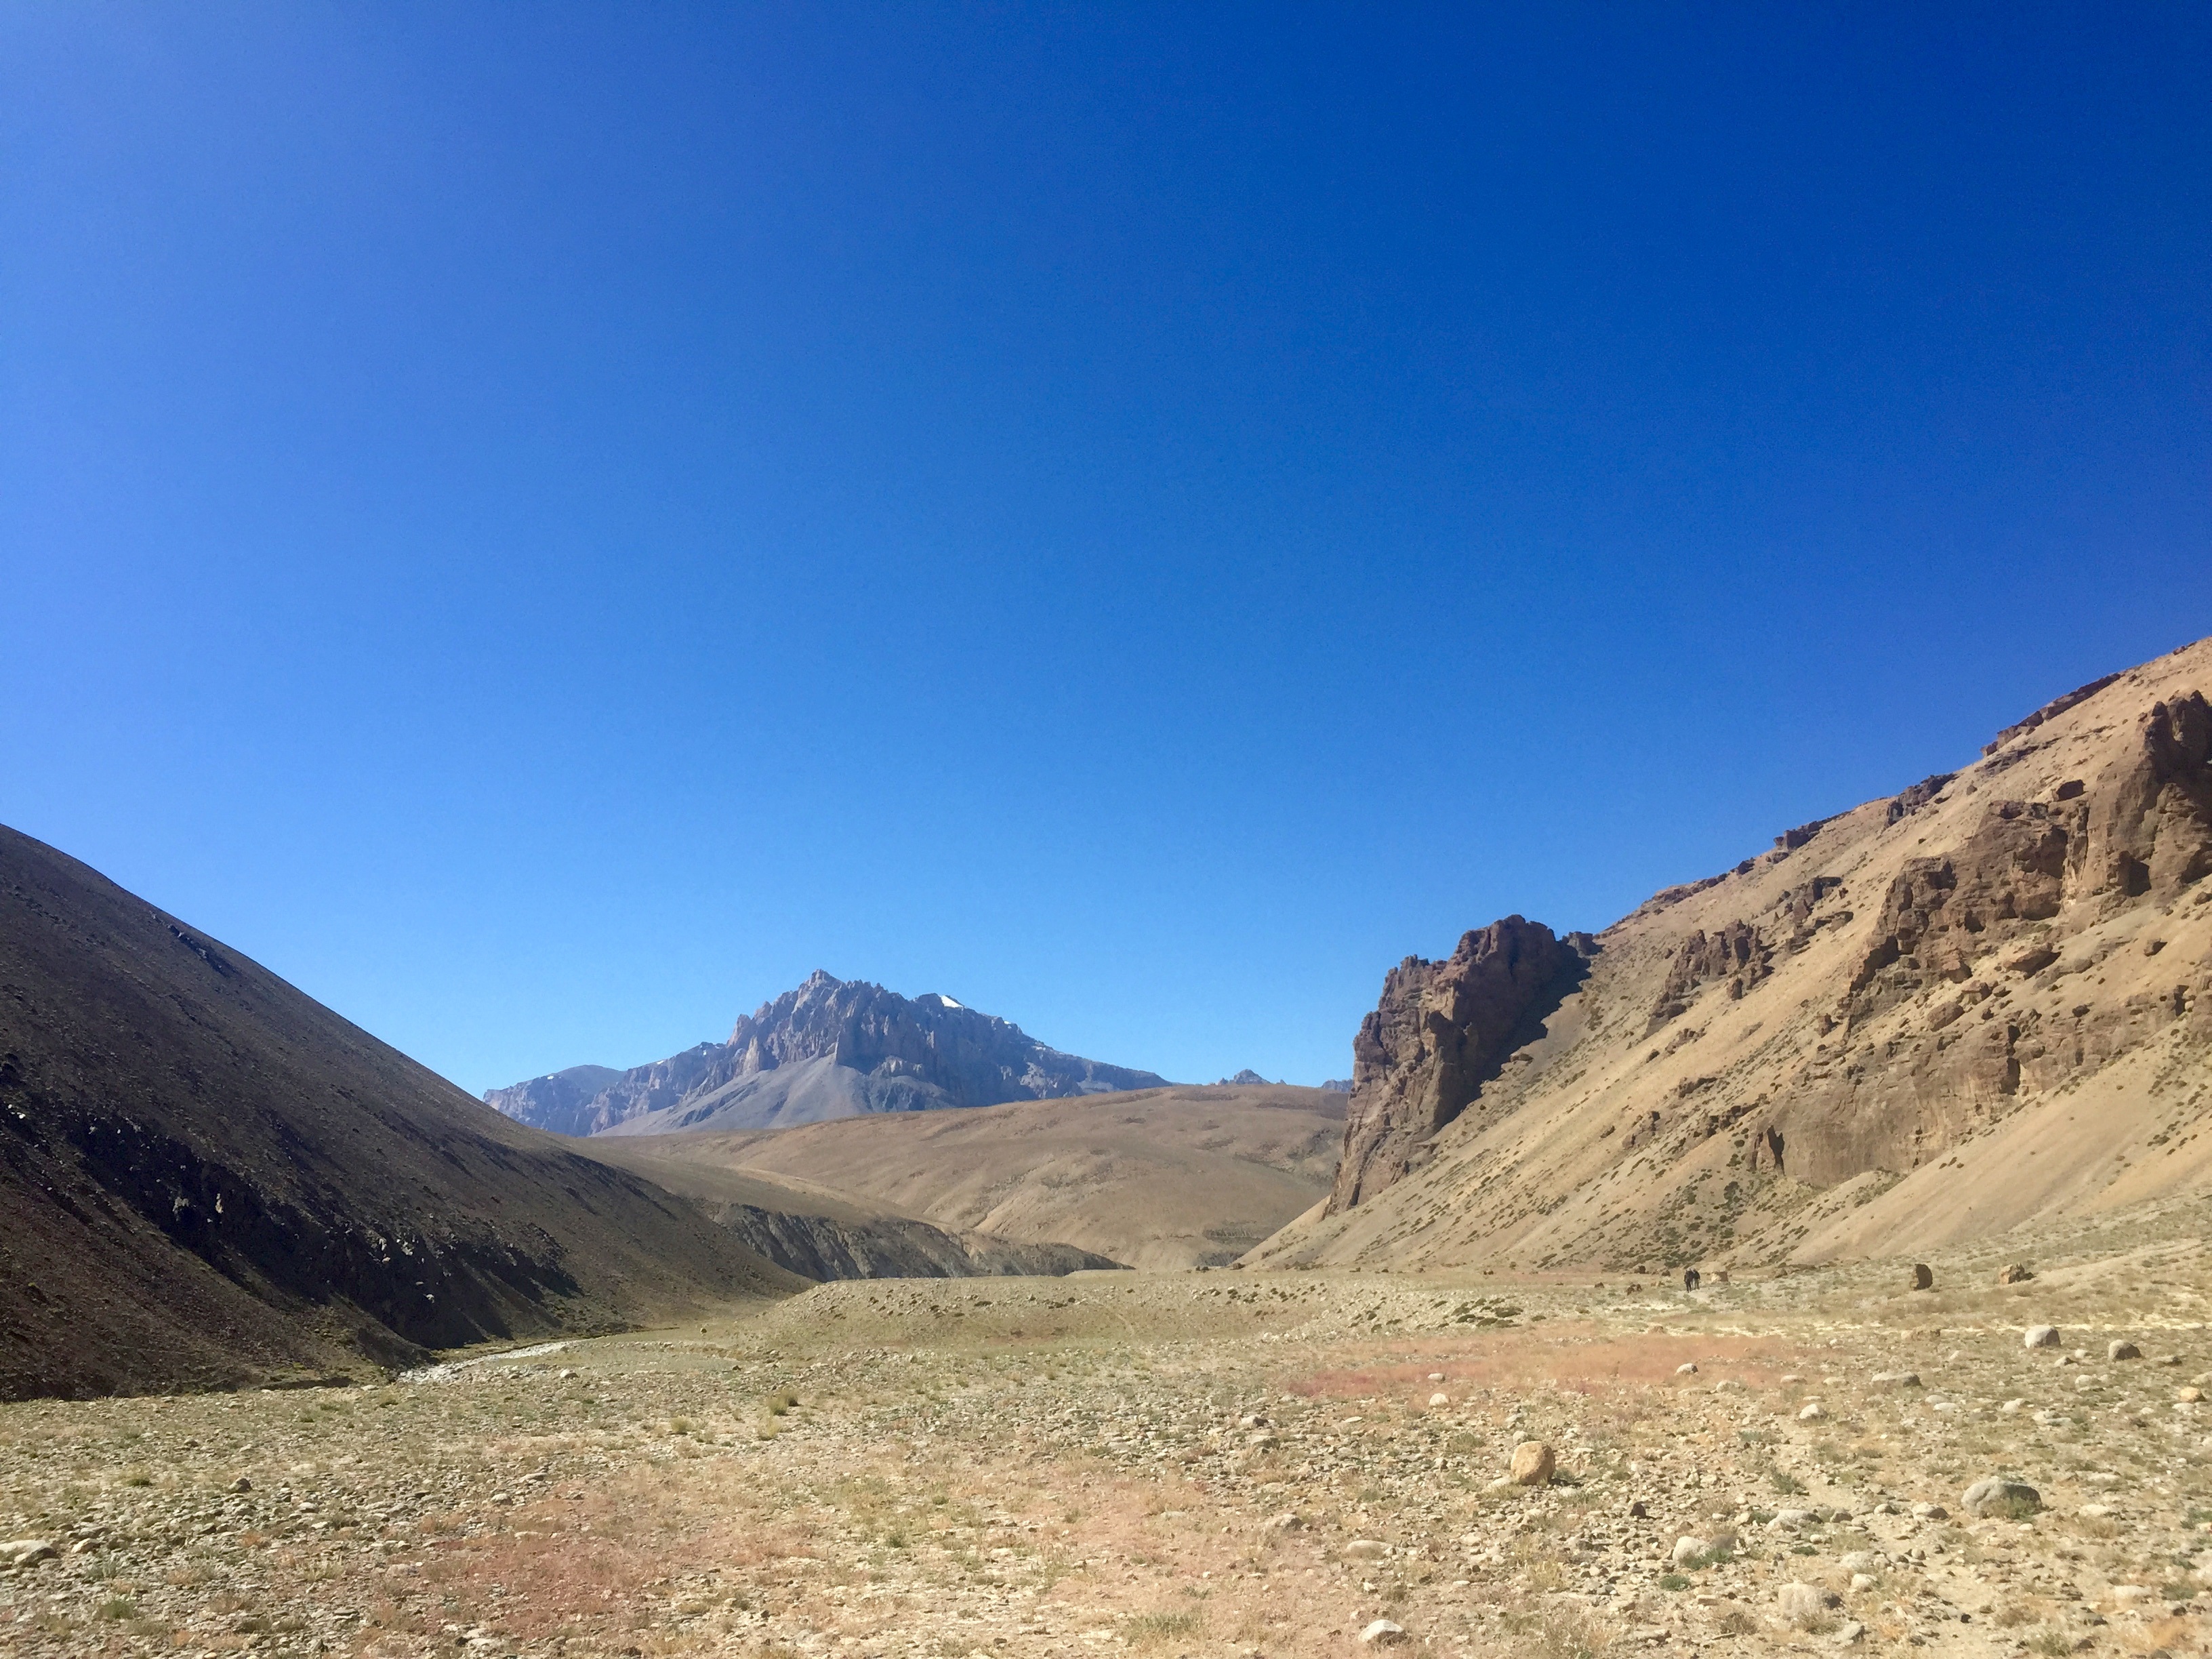
landscape, wilderness, walking, mountain, hill, adventure, valley, mountain range, ridge, geology, plateau, fell, wadi, landform, mountain pass, geographical feature, mountainous landforms